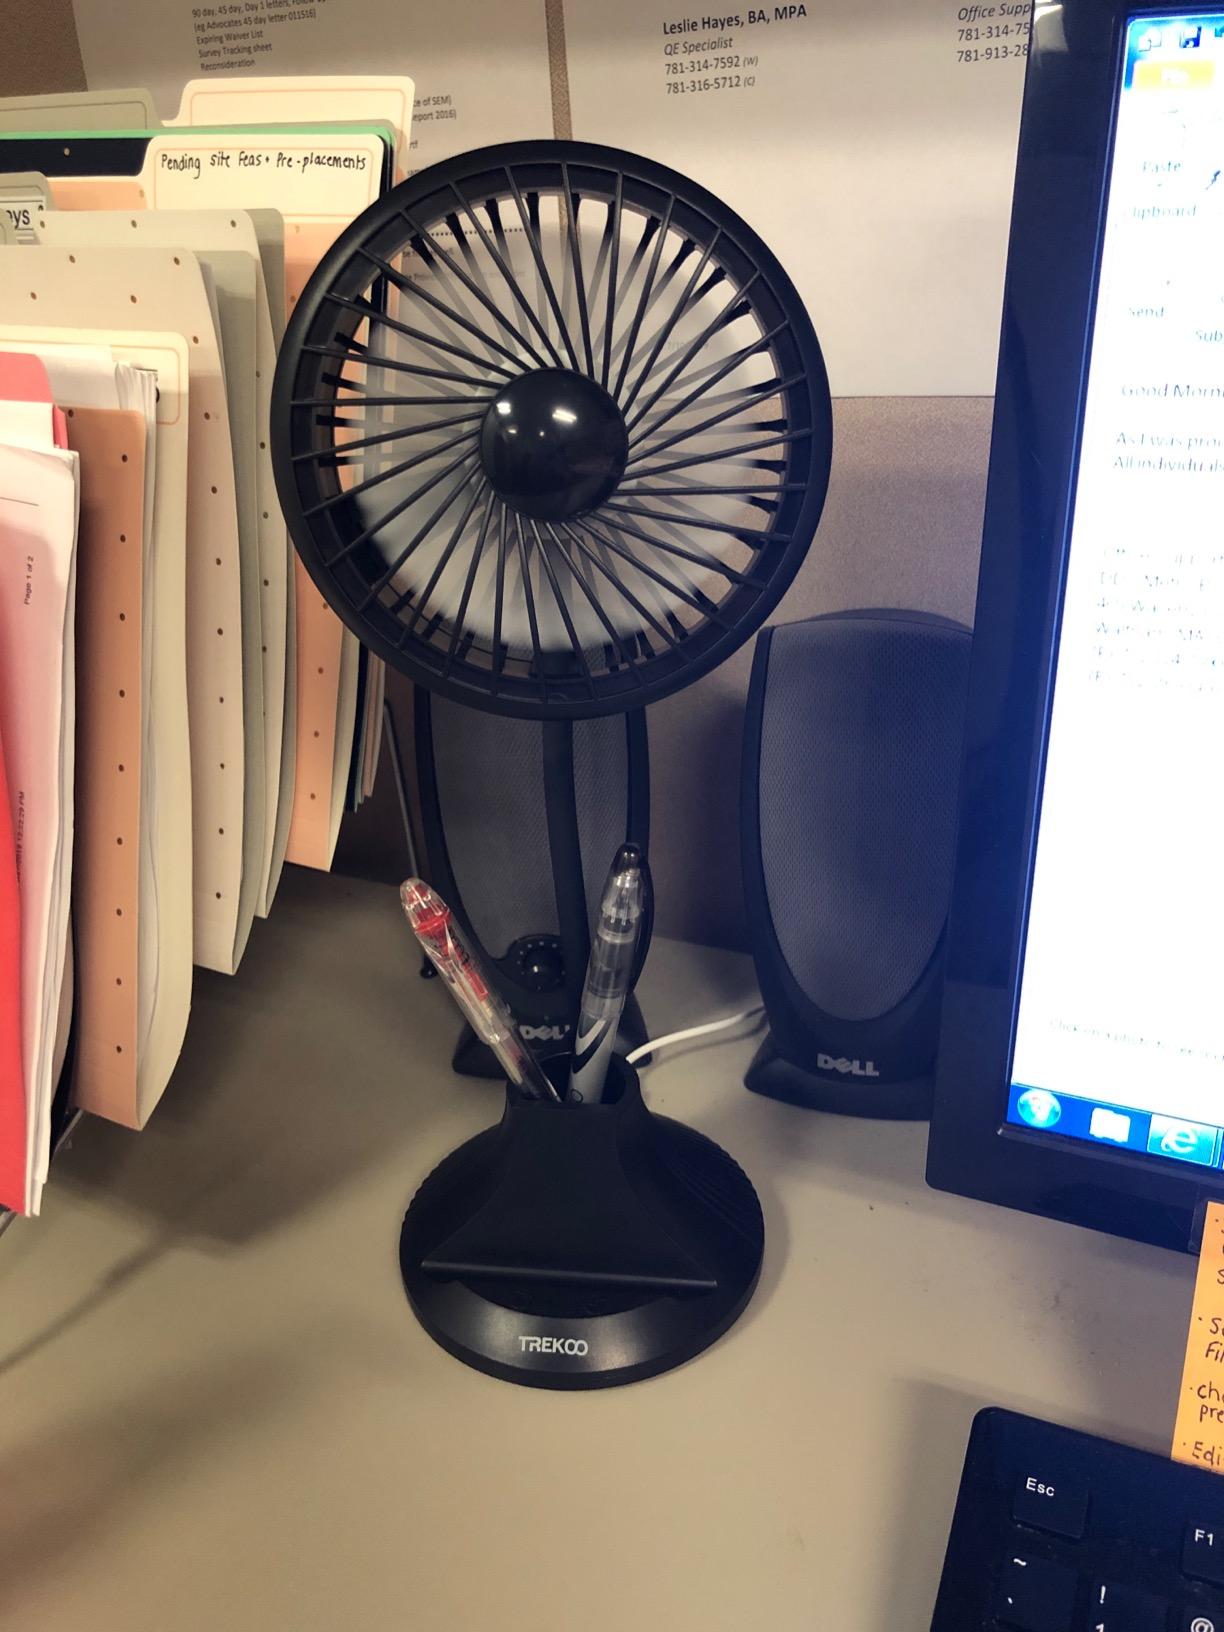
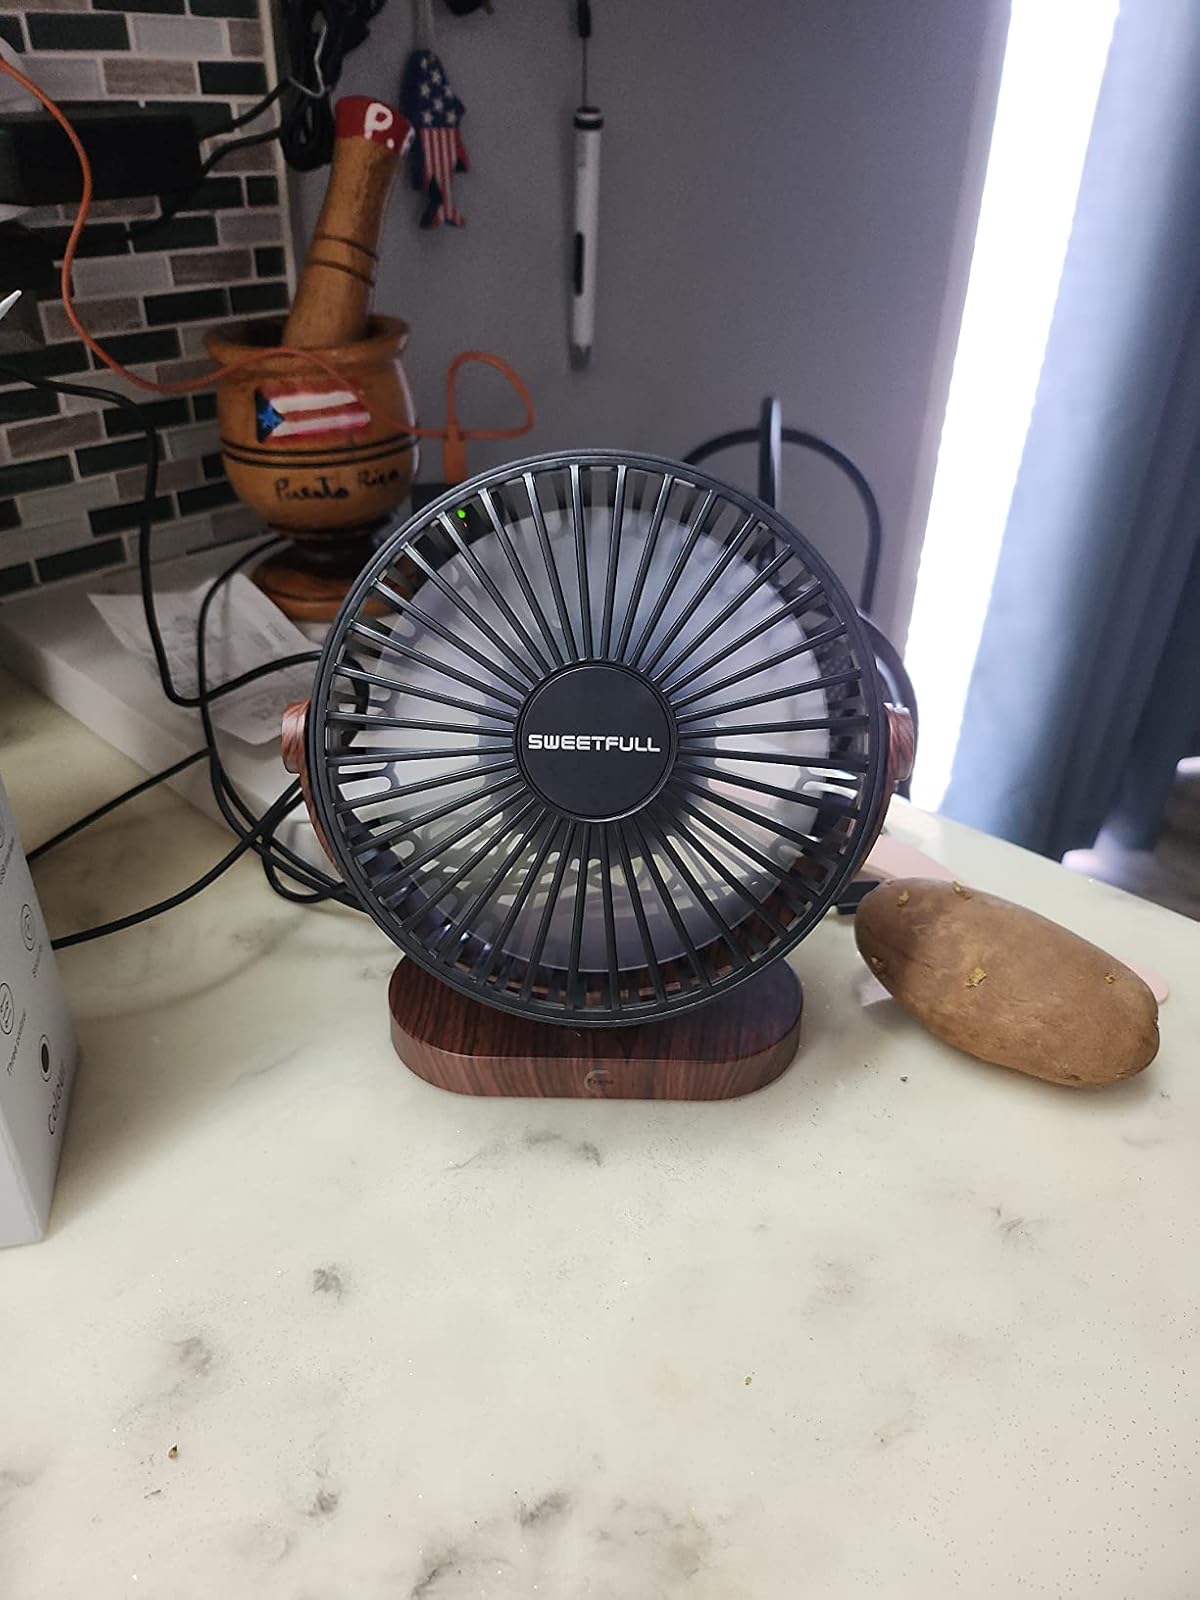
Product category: fan
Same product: no